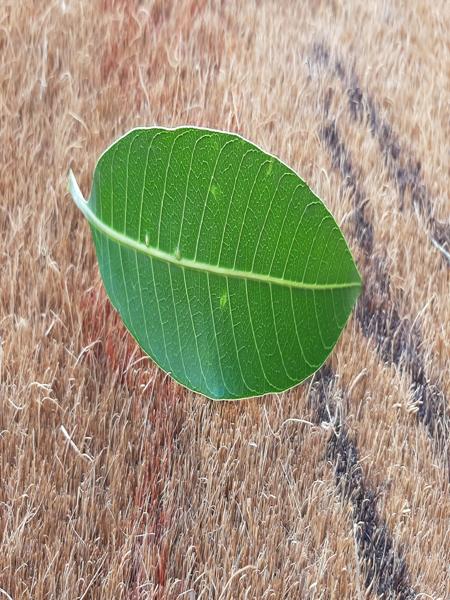
Plant: Mango